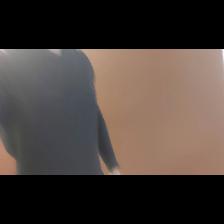
Label: Human